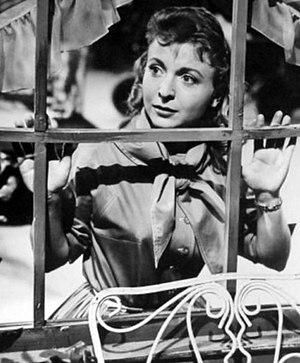
Rosemary Prinz est une actrice américaine née en 1930 à New York.